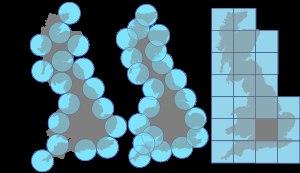
En géométrie fractale, la dimension de Minkowski-Bouligand, également appelée dimension de Minkowski ou dimension box-counting, est une manière de déterminer la dimension fractale d'un sous-ensemble S dans un espace euclidien ou, plus généralement, dans un espace métrique.